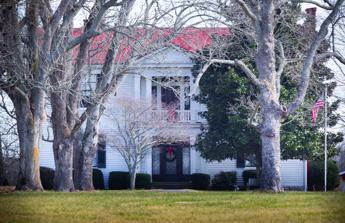
Building: Beverly Toon House
Country: United States of America
Year built: 1857
Historic house in Tennessee, United States United States historic place Beverly Toon House U.S. National Register of Historic Places Beverly Toon House Show map of Tennessee Show map of the United States Location Arno Rd. 1/2 mi. W of Peytonsville Rd., Franklin, Tennessee Coordinates 35°52′21″N 86°47′19″W / 35.87259°N 86.78859°W / 35.87259; -86.78859 Area 1.8 acres (0.73 ha) Built c. 1857 and c. 1900 Architectural style Greek Revival , Central passage plan MPS Williamson County MRA NRHP reference No. 88000361 Added to NRHP April 14, 1988 The Beverly Toon House is a property in Franklin, Tennessee , United States, that was listed on the National Register of Historic Places in 1988.  It has also been known as Riverside .  It dates from c. 1857. A 1988 study of Williamson County historical resources assessed that this house was one of the "best two-story vernacular I-House examples" in the county. The others highly rated were the William King House , the Alpheus Truett House , the Thomas Brown House , the Claiborne Kinnard House , and the Stokely Davis House . References